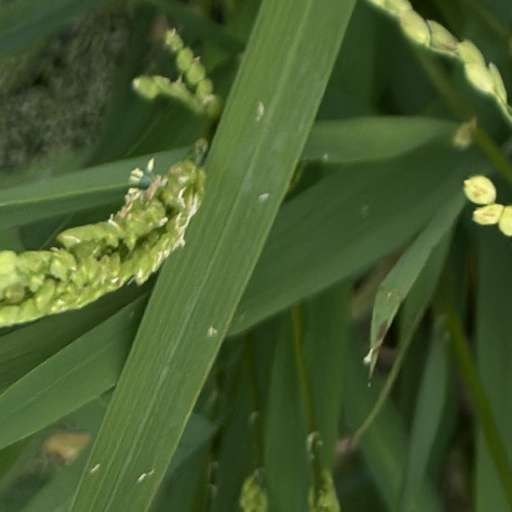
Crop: rice